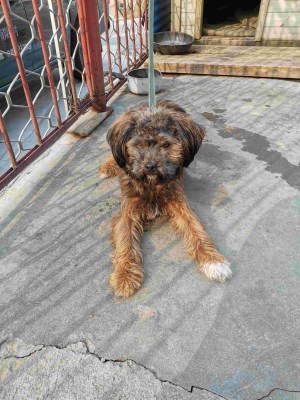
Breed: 3336-n000121-chinese_rural_dog